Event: Nepal Earthquake
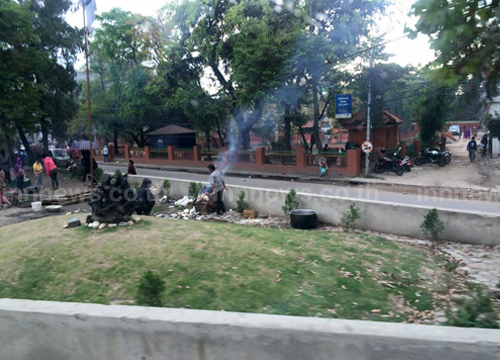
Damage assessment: no_damage